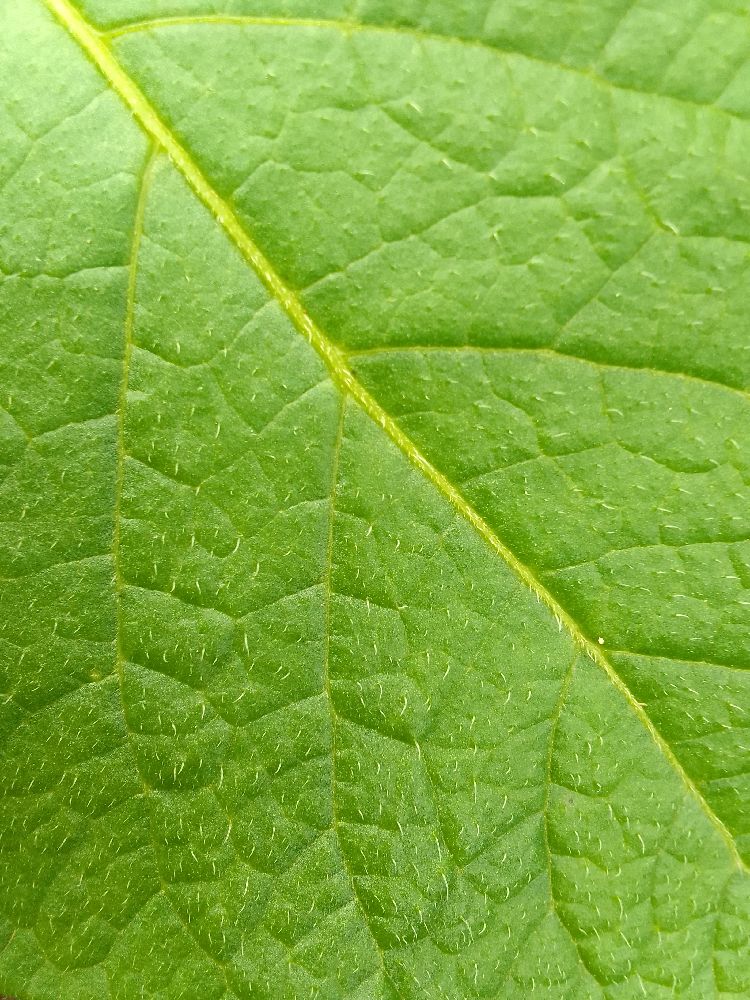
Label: Healthy